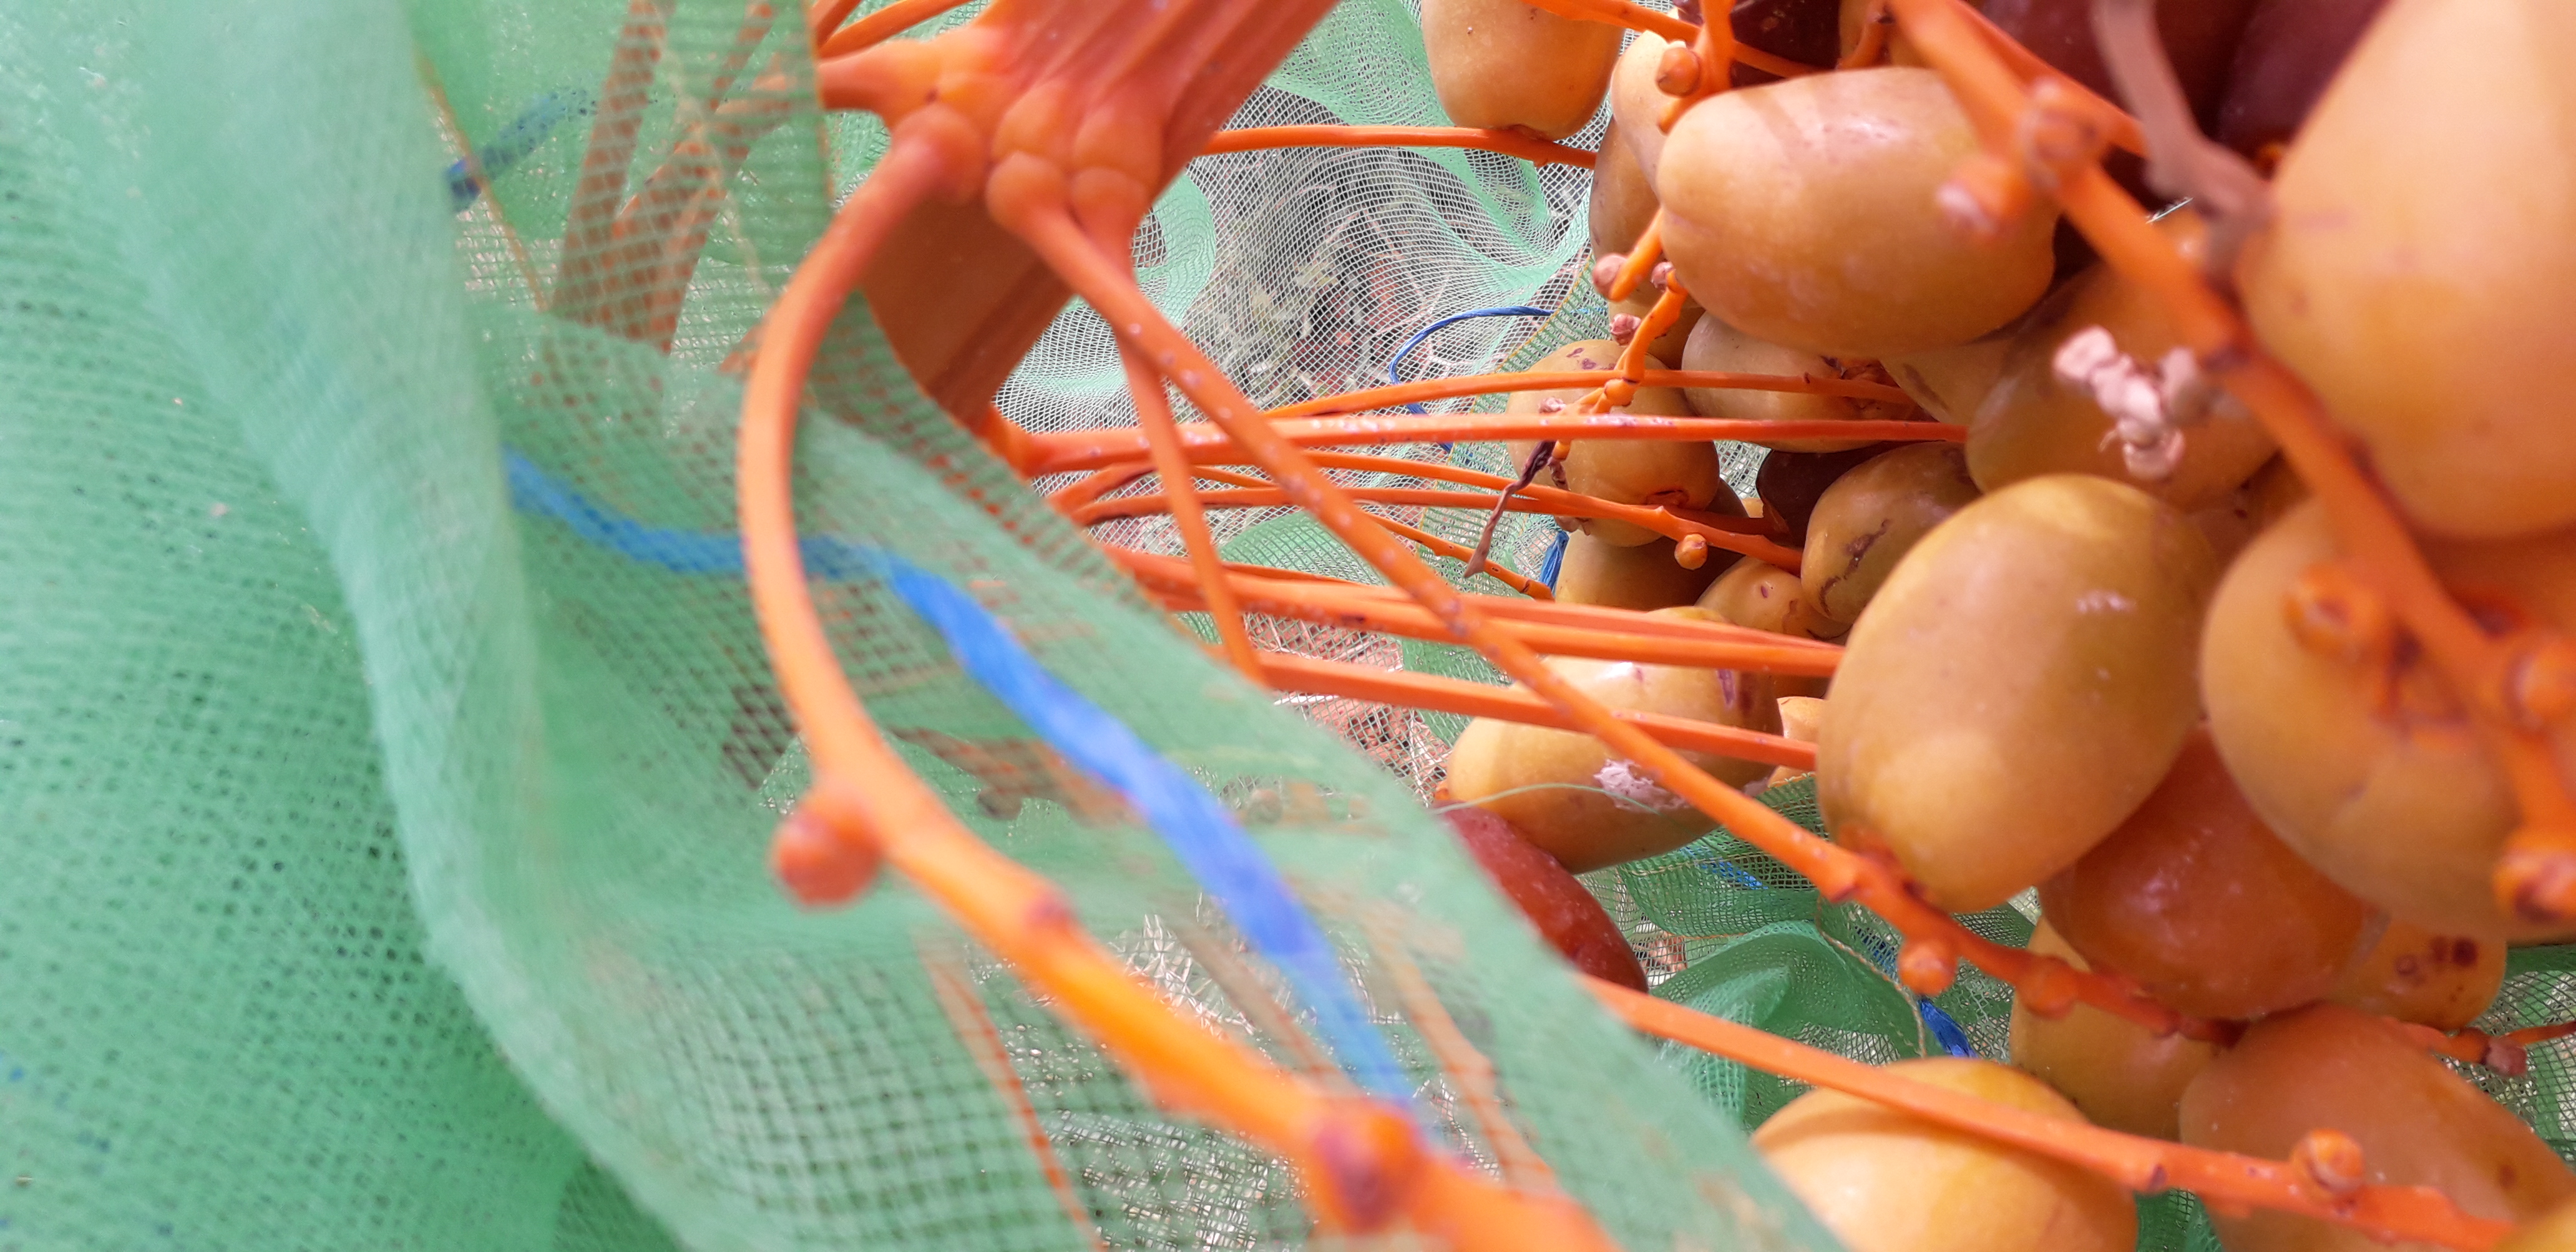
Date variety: Boufagous